Yerevan State University

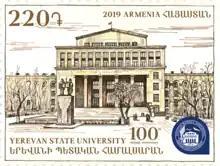
The 2019 stamp of Armenia dedicated to the 100th anniversary of the university

After the Sovietization of Armenia in December 1920, the university was renamed the "People's University of Yerevan." Hakob Manandyan was appointed new rector of the university.